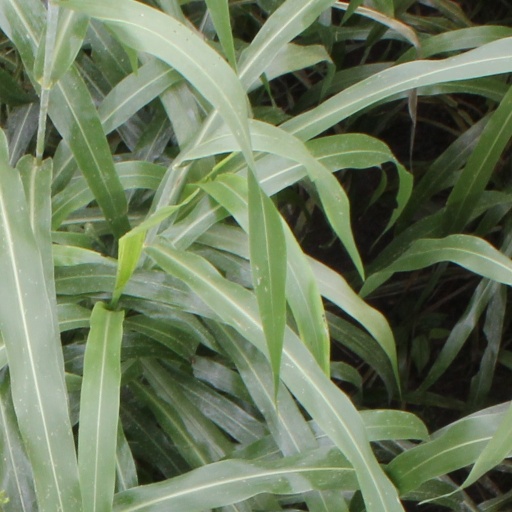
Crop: sorghum